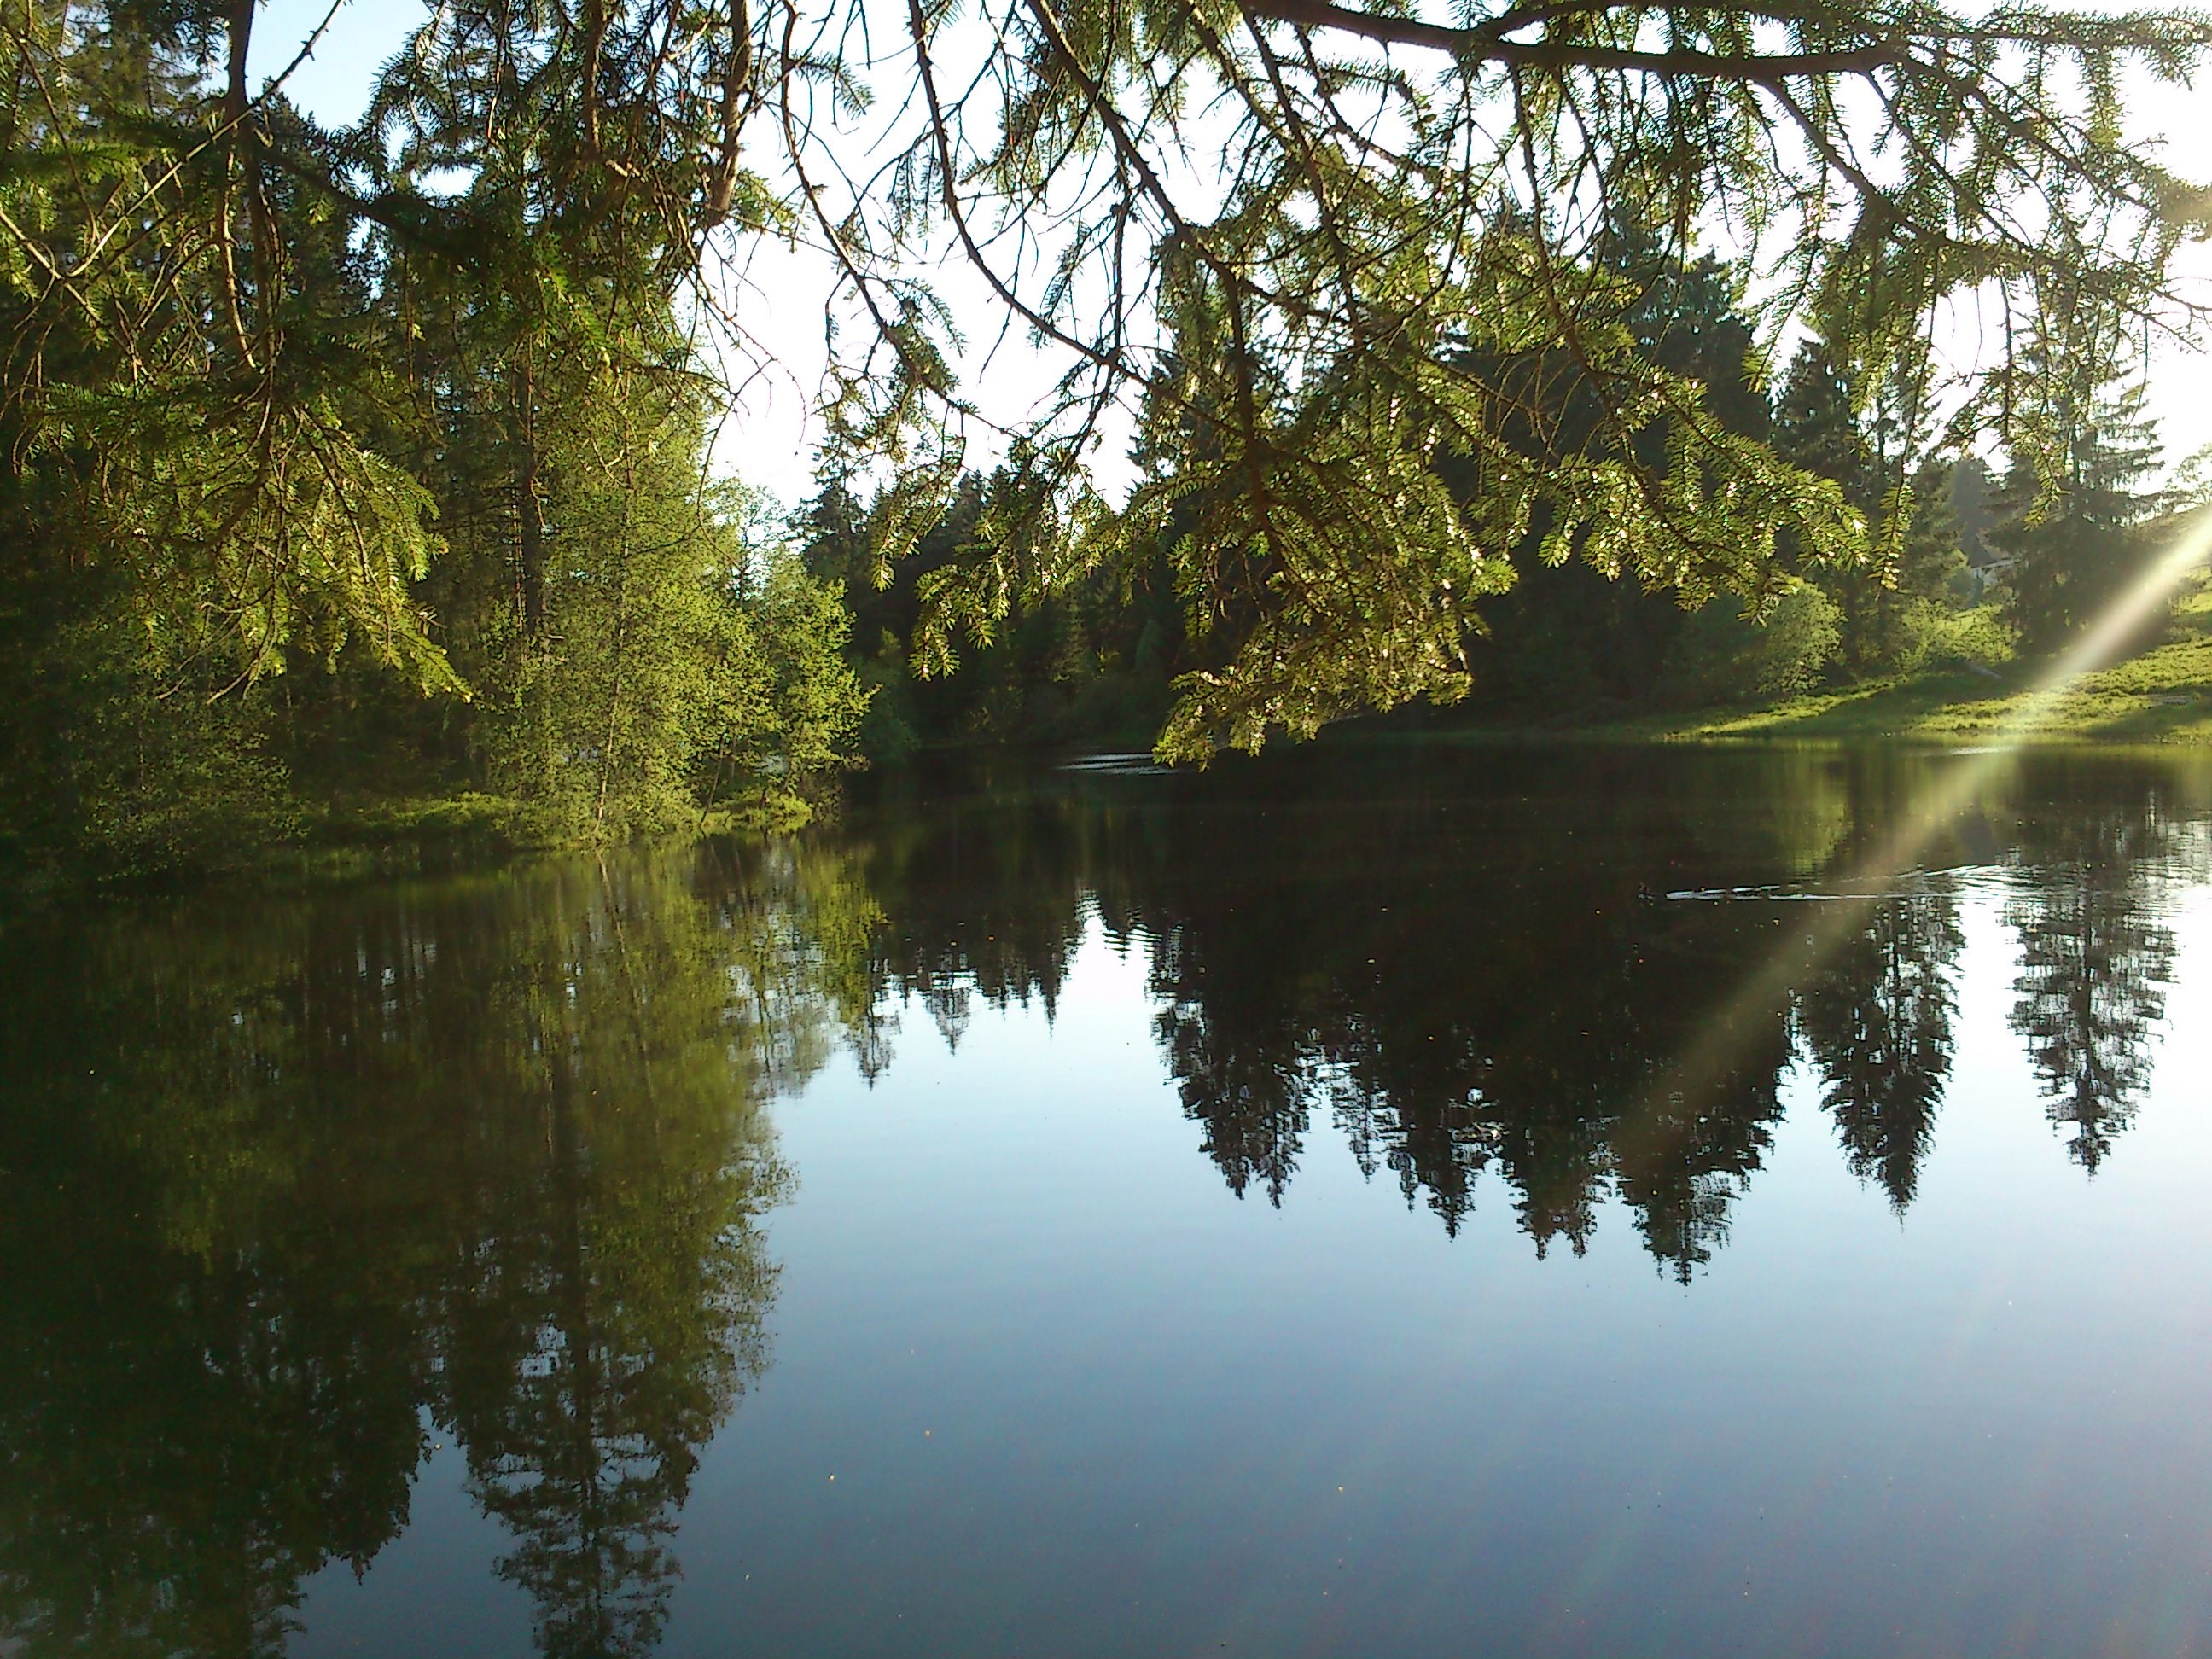
tree, water, nature, forest, plant, sunlight, leaf, lake, river, pond, reflection, scenic, autumn, reservoir, waterway, body of water, woodland, mood, mirroring, woody plant, bayou